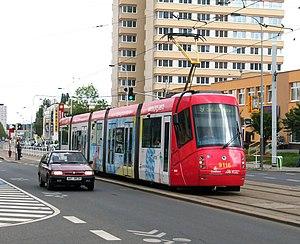
Škoda 14T à Prague